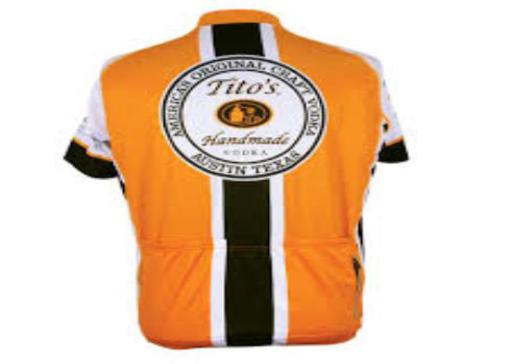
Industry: Food